Vav, Gujarat

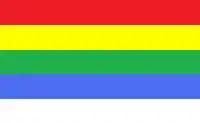
Flag of Vav

The Rana, rulers of Vav, came from Sambhar and Nadol in Rajasthan, and claimed kindred with Prithviraj Chauhan, who was defeated and slain by the Afghans in 1193. After many turns of fortune, Dedhrav, driven out of Nandol, settled at Tharad, then under the Chaulukya kings of Anhilwad Patan kings. According to other views, his son Rana Ratansing, driven out of Nadol, in 1103, settled at Tharad. Rana Punja, the seventh in descent from Dedhrav was killed by the Muslims in battle in 1283. His son Rana Vaja regained his estate, by the influence of his father-in-law the Raval of Jaisalmer, as a grant from the Delhi emperor but lost Tharad. So he chose his new capital, Vav. Vav gained its name from a step-well built by his great-grandfather Rana Mehpalji. It suffered very severely from the 1813 famine. During the British period, the eighteenth descendant, Umedsinh, agreed with the British in 1819-20 and became a protectorate.